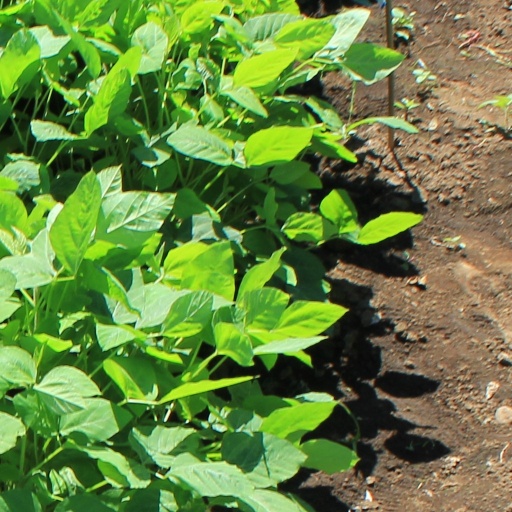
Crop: soybean